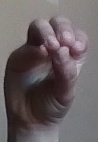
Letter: ha